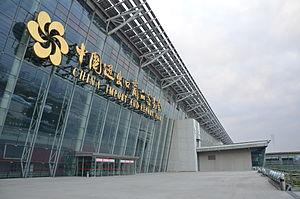
La foire de Canton est une grande manifestation commerciale organisée à Canton, en Chine. De nombreux produits, durables, de grande consommation ou d'équipement y sont vendus à des professionnels. Créé en 1957, le salon se tient deux fois par an en avril et en octobre.